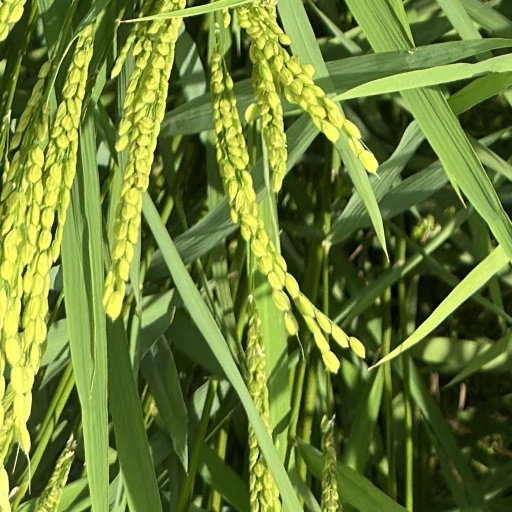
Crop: rice